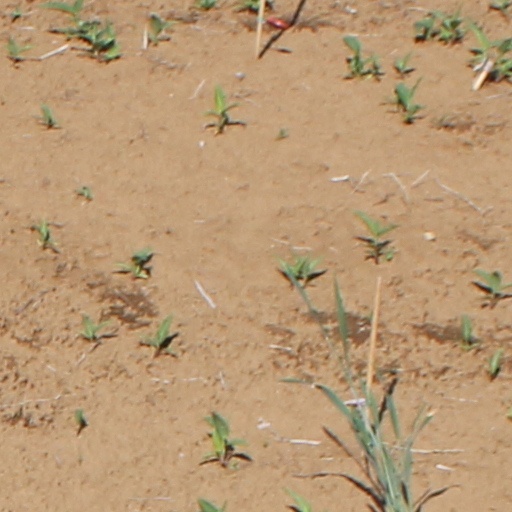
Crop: wheat